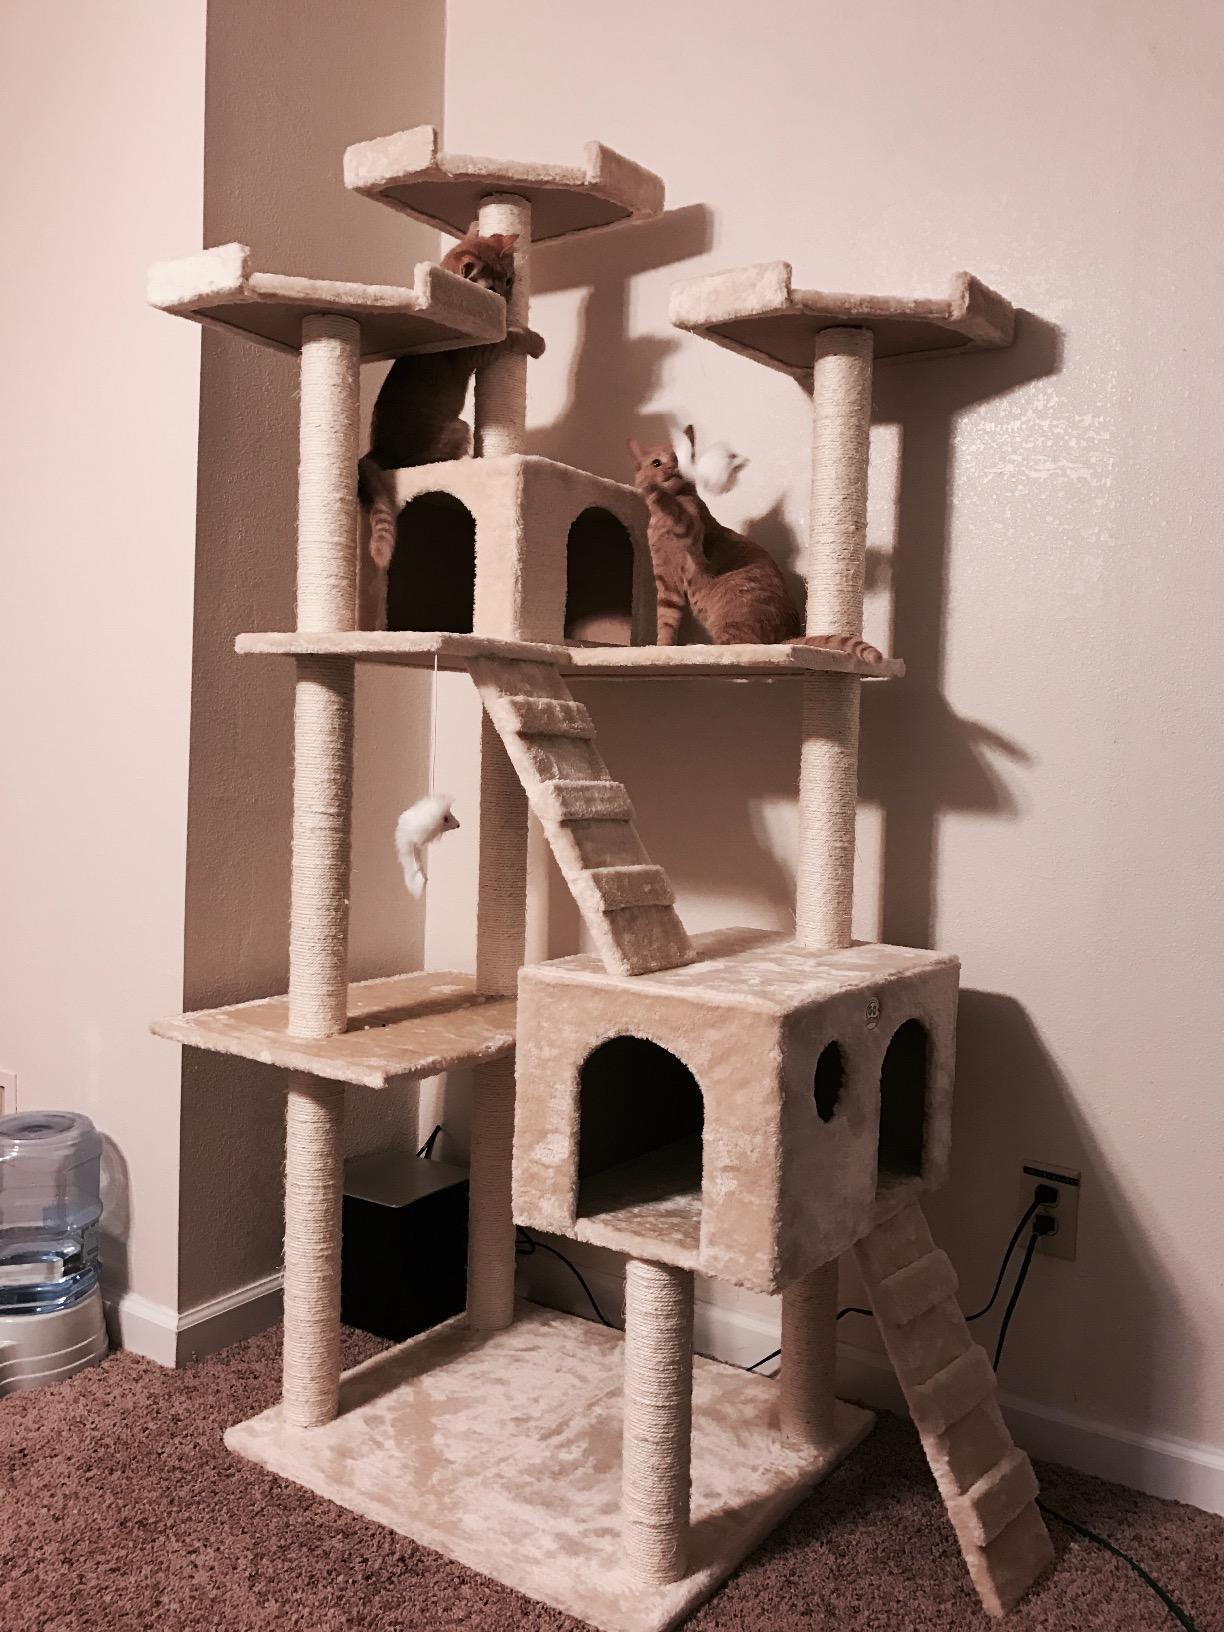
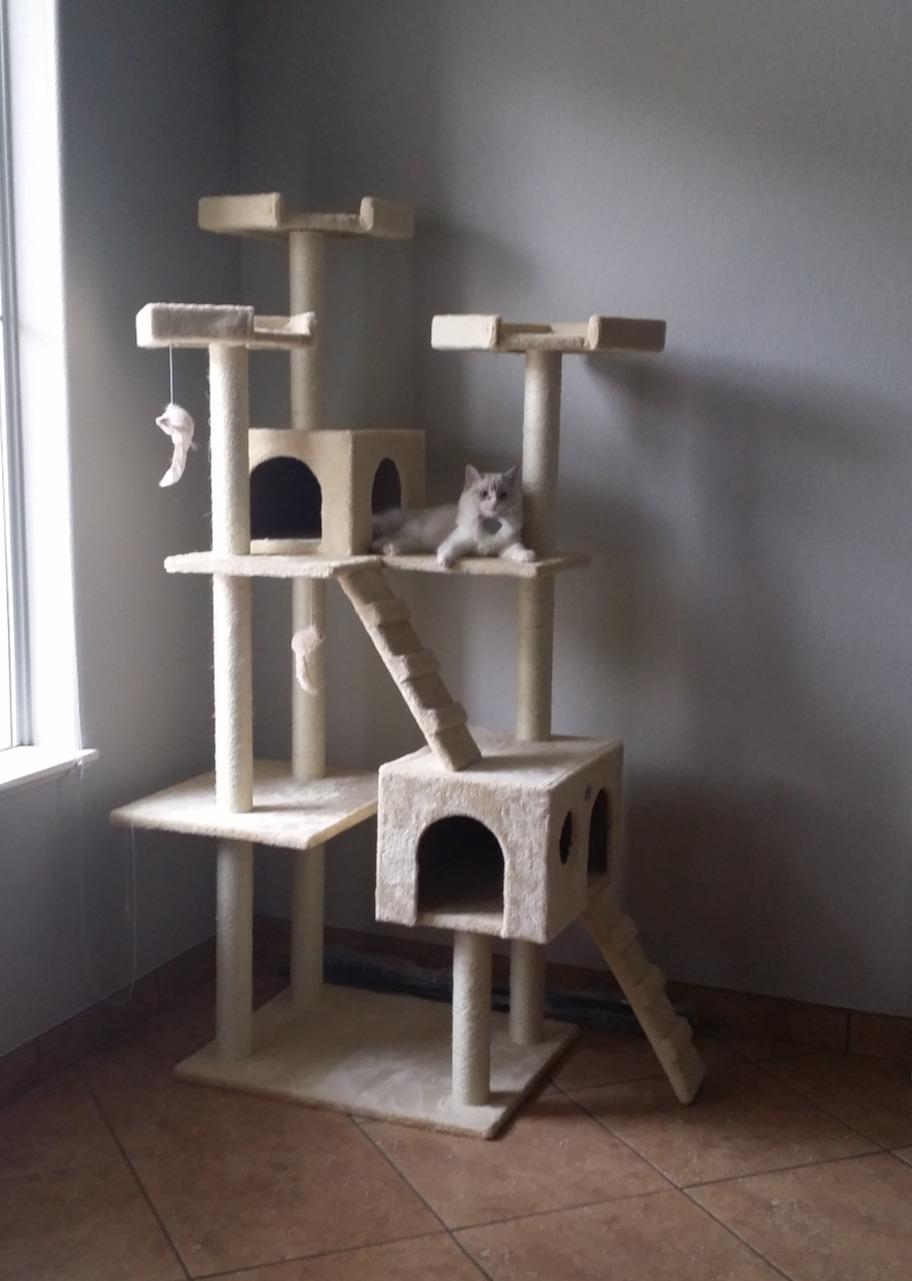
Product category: items_cat tree
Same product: yes